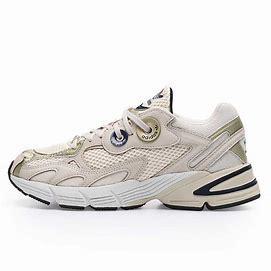
Brand: Adidas
Model: Astir